Jessie Seymour Irvine

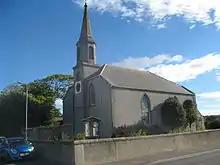
The hymn tune attributed to Jessie was named after Crimond Parish Church

Jessie Seymour Irvine was born in Dunottar in the north-east of Scotland in 1836. She was the daughter of Rev Alexander Irvine, a Church of Scotland minister. Rev Irvine moved to different church appointments in the north-east of Scotland, serving at Dunottar, Peterhead and Crimond.